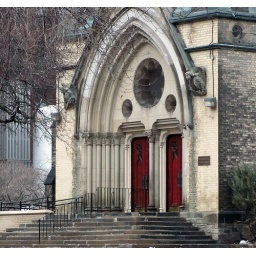
Beautiful old church in downtown Toronto.(photo taken through car window)